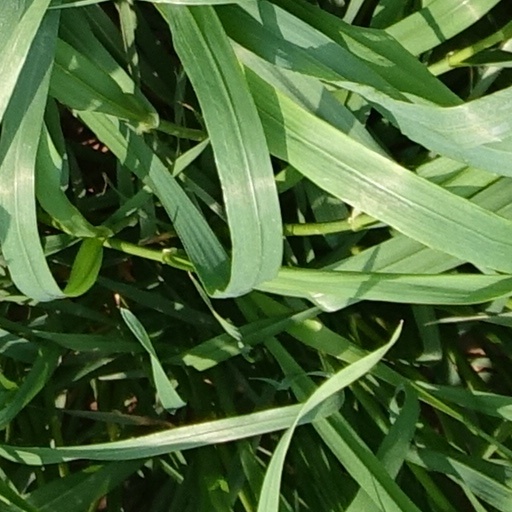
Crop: wheat